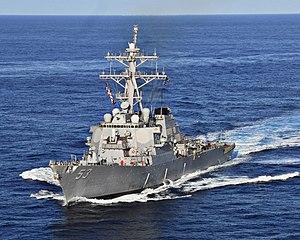
L’USS John Paul Jones (DDG-53) est un destroyer américain, troisième navire de la classe Arleigh Burke. Commissionné en 1993 et toujours en service en 2014, il est nommé d'après le militaire de la guerre d'indépendance des États-Unis John Paul Jones. Il a été construit au chantier naval Bath Iron Works dans le Maine et son port d’attache est la base navale de San Diego. Il appartient au Carrier Strike Group 11.